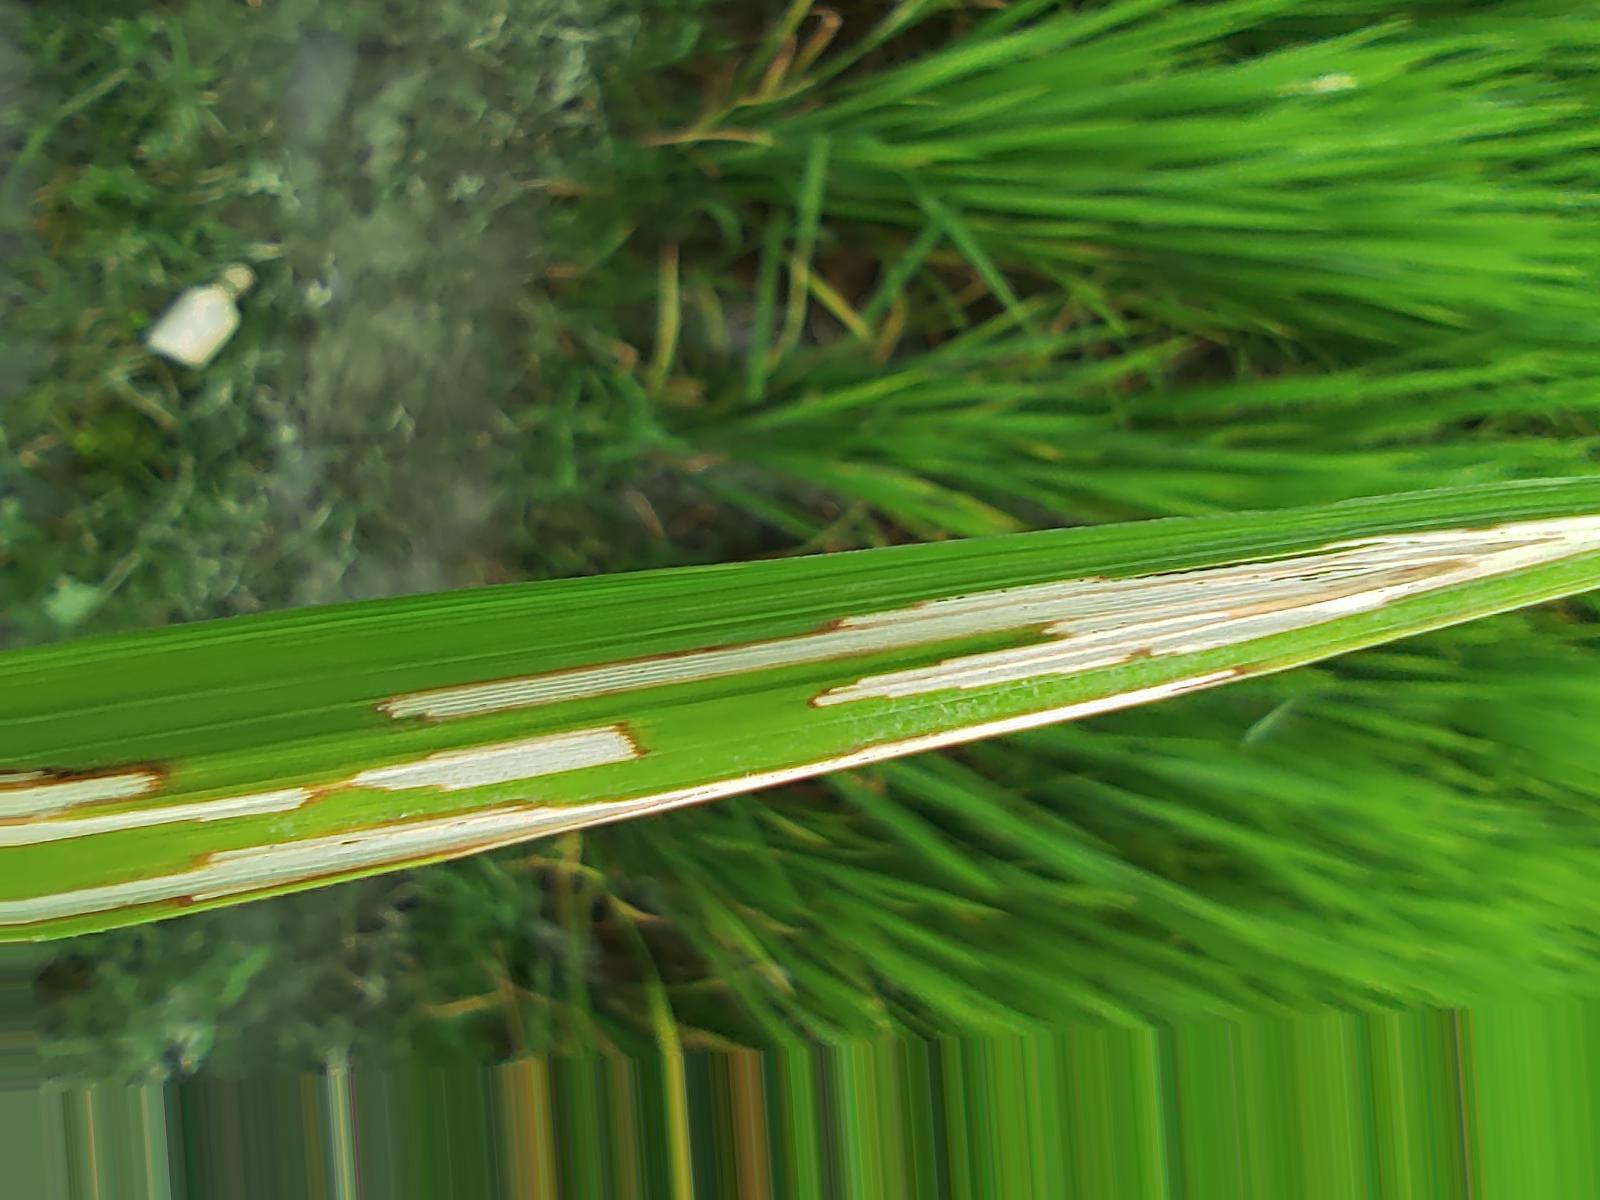
Nhãn: Sâu gai ( Hispa )